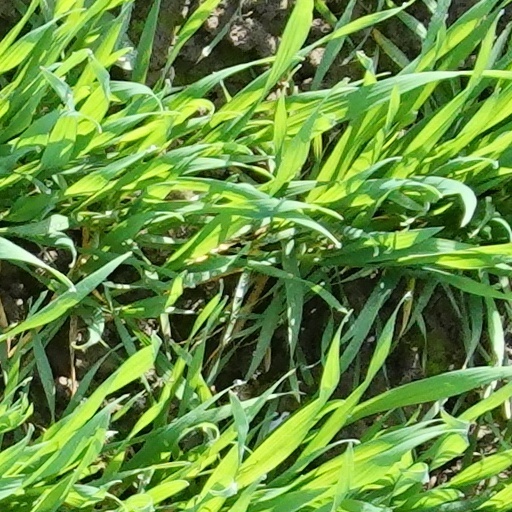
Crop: wheat